Galyani Vadhana

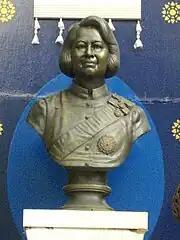
Bust of Princess Galyani Vadhana at Silpakorn University

The Galyani Vadhana Building is in Priest Hospital, Bangkok. It has nine storeys and usable area. With Galyani Vadhana's support, the Kidney Foundation of Thailand coordinated with the Ministry of Public Health in its construction. The Government Lottery Office provided funds for it. Following the celebration of Galyani Vadhana's seventy-second birthday in 1995, her permission was sought to name the building after her, which she permitted, and dedicated it on 20 May 1994. The building supports the treatment of terminal chronic renal failure patients with 46 artificial kidney machines.